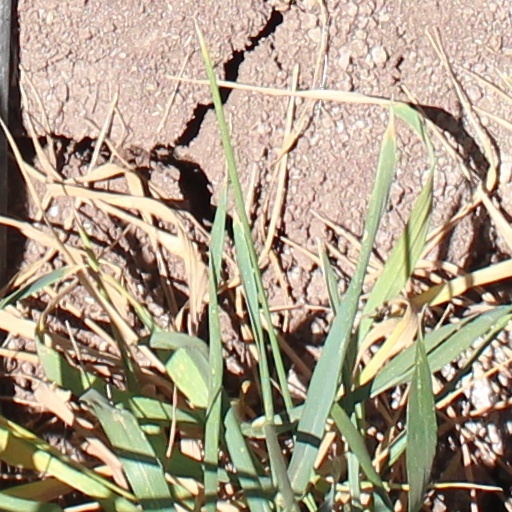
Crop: wheat